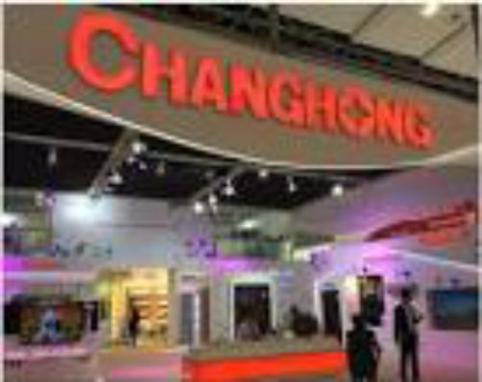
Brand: changhong
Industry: Electronic